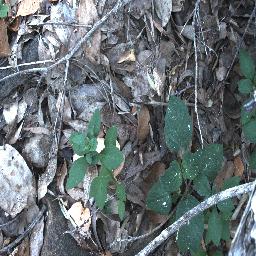
Label: negative